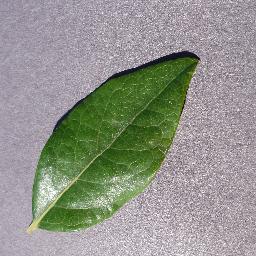
Label: Blueberry___healthy